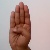
The image shows a hand gesture representing the letter 'B' in Indian Sign Language.